Ty Majeski

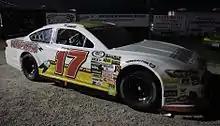
Majeski's 2016 ARCA car

He started the 2016 season in February in the World Series of Asphalt Stock Car Racing at New Smyrna, a week-long series of racing over Speedweeks. Majeski won the second night and the final night to capture three total wins and the Speedweeks title. He finished first or second in all six series events with an average finish of 1.5. He followed the series by racing in another southern race; he quickly went from a seventh place start to the lead as he dominated to win the Rattler 250 race at South Alabama Speedway. Speed51.com rated Majeski as its No. 1 Short Track Draft pick in May 2016. That month he won the first race of the ARCA Midwest Tour, the Joe Shear Memorial at Madison International Speedway, over Johnny Sauter. In May, he joined Roush Fenway Racing's driver development program. He was one of eleven drivers named to the NASCAR Next 2016–2017 class on the following day. In June 2016, Majeski made his first ARCA start in the No. 17 Roulo Brothers Racing car. He had the fastest time in practice, started seventh, raced up to second, and finished fourth. For the season, Majeski won 9 of 10 races at LaCrosse plus had several high finishes at Madison. Majeski noticed that he was high in the NASCAR Whelen All-American Series national points in August despite not intentionally racing for any track's points championship. The driver's top 18 finishes determine their standings. He made a late season decision to try for the national title. He started double features at Elko Speedway and climbed to tenth in the standings. On the following weekend he won another feature at Madison for his 13th NASCAR weekly win of the season to climb to third in the standings. He raced more at Elko and Rockford Speedway but finished third in the final points standings.